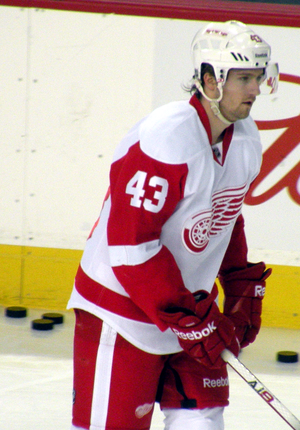
Darren Helm est un joueur professionnel canadien de hockey sur glace.